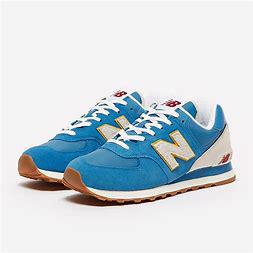
Brand: New
Model: Balance 574